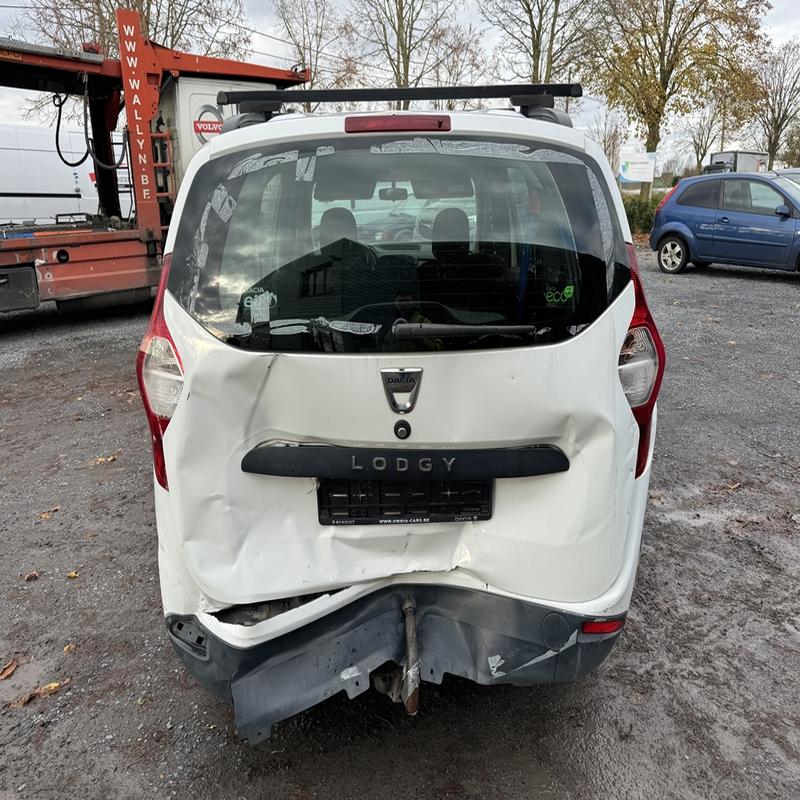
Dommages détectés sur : aile arrière gauche, malle, pare-choc arrière, plaque d'immatriculation arrière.
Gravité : majeur